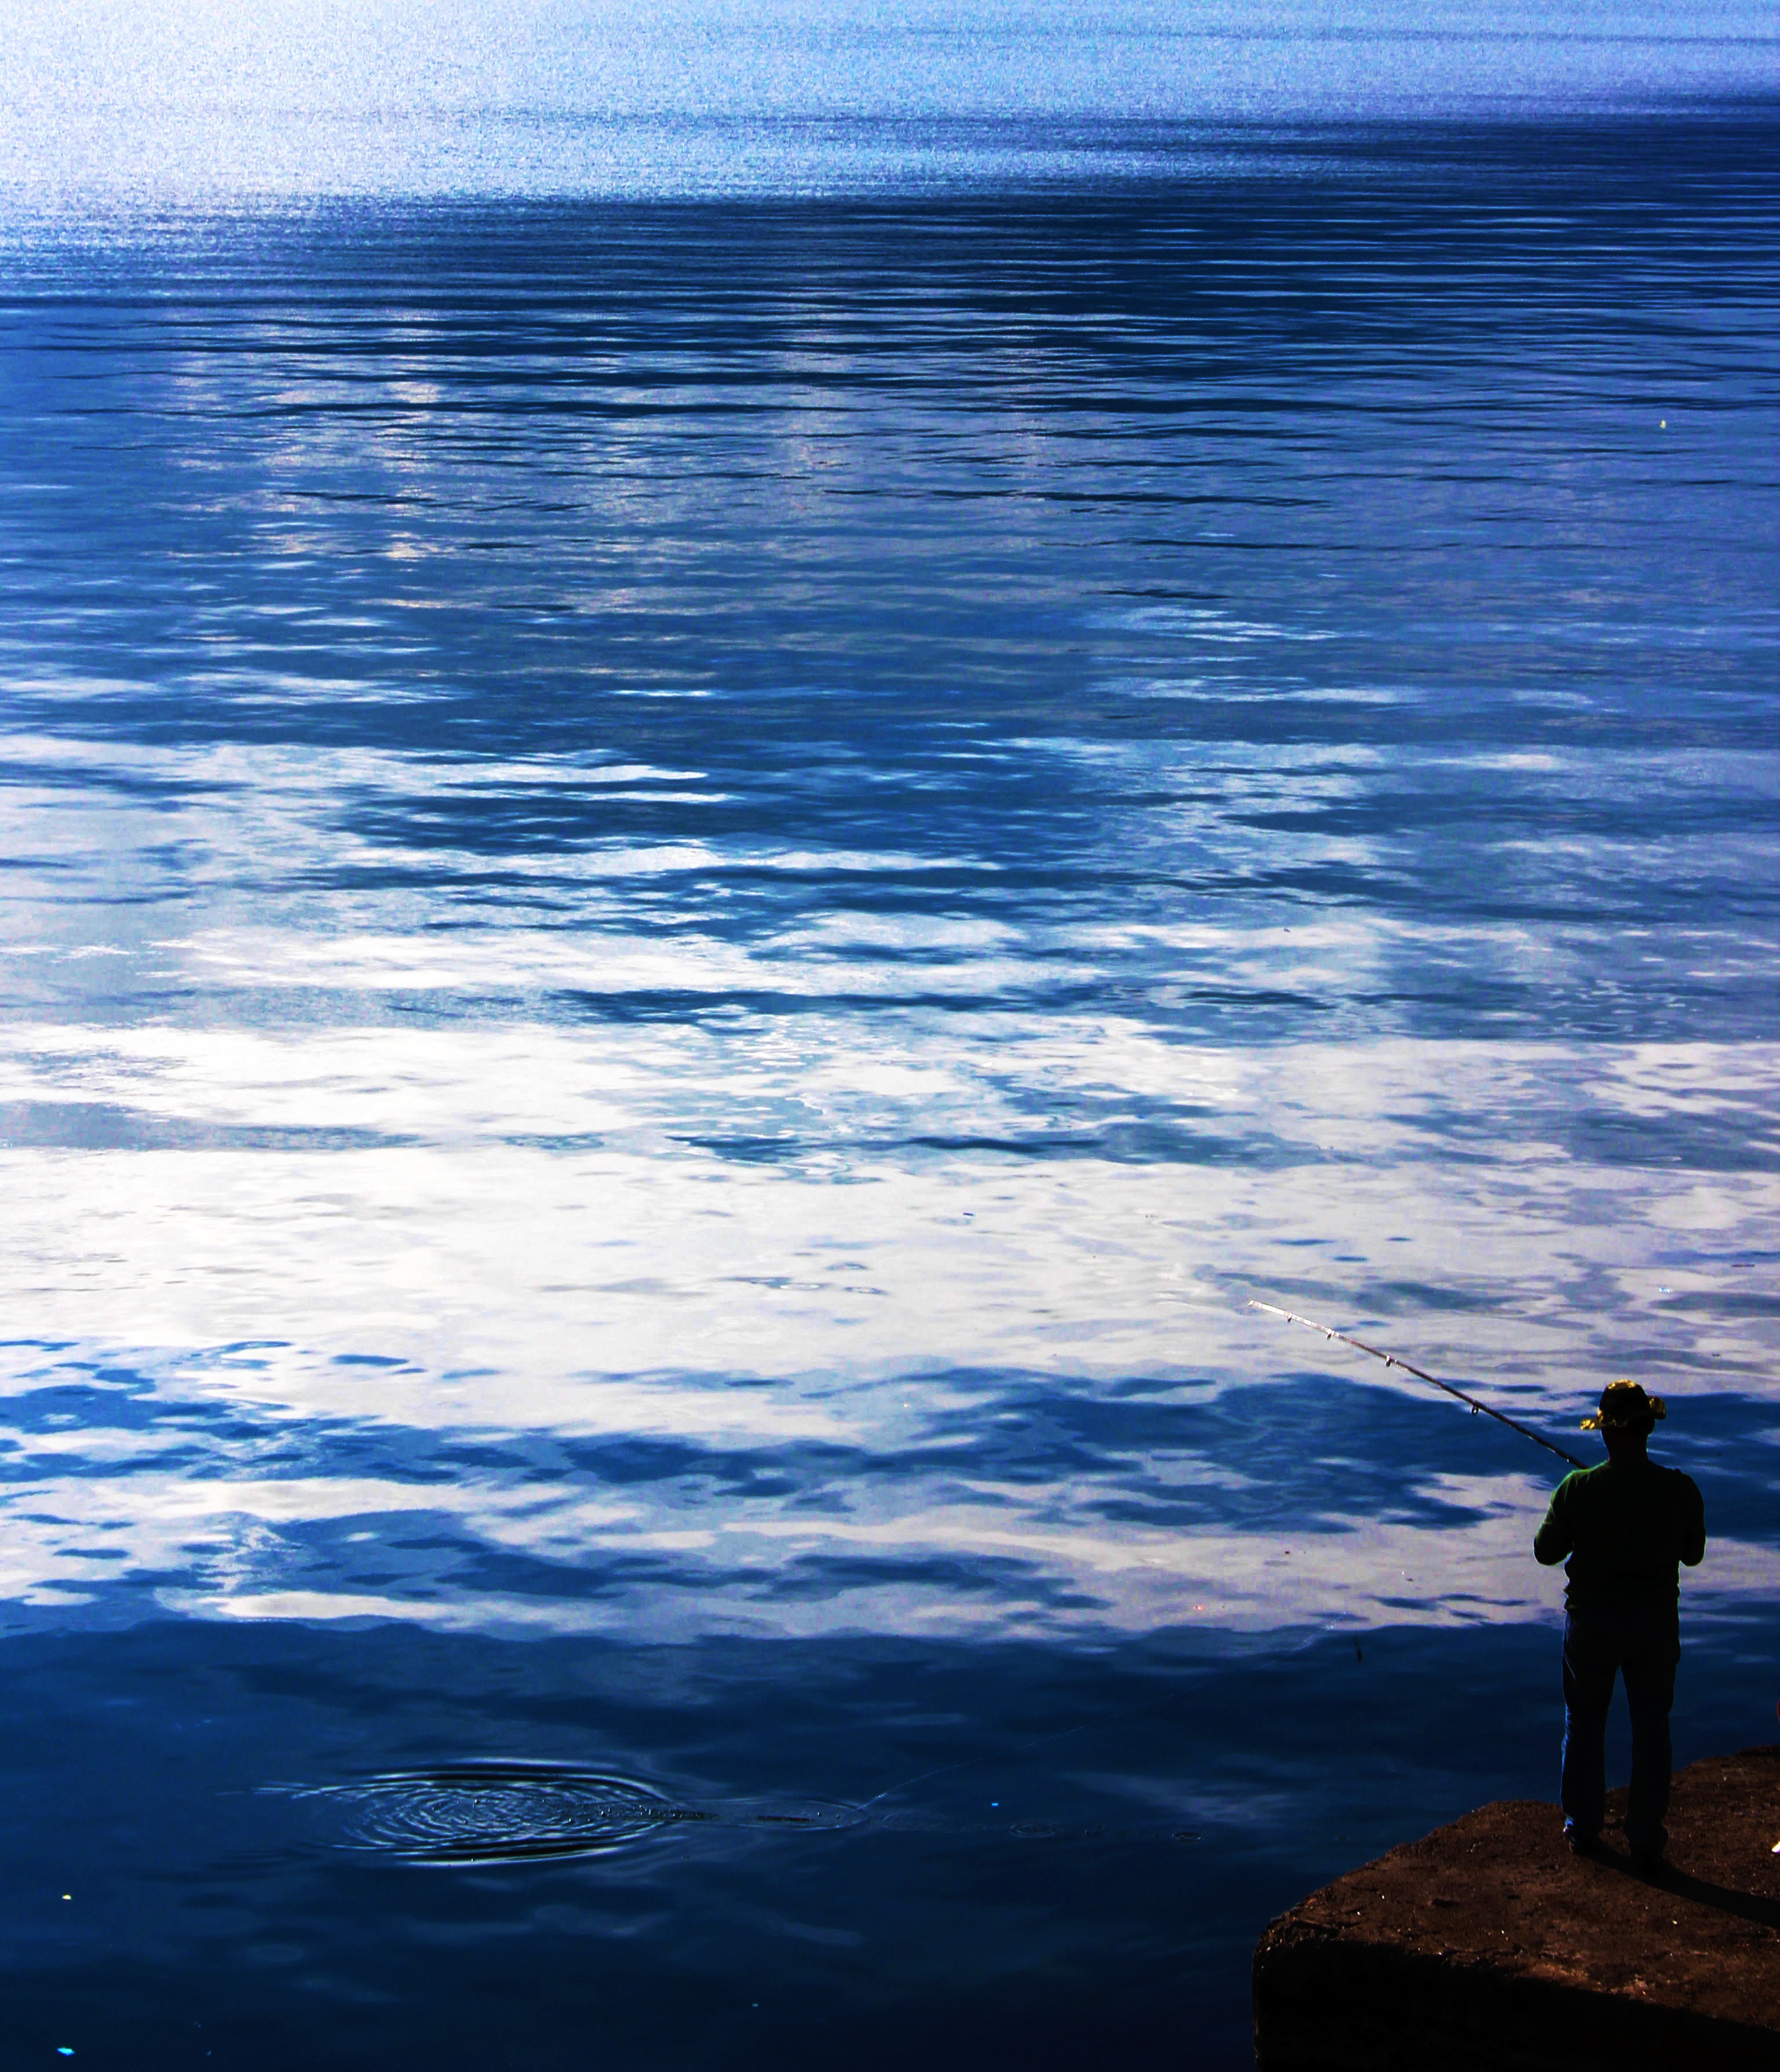
beach, sea, coast, water, rock, ocean, horizon, cloud, sky, sunrise, sunset, sunlight, morning, shore, wave, dawn, coastline, dusk, evening, reflection, fishing, fisherman, peace, bay, blue, fish, body of water, marine, cape, wind wave